Palestinian Authority passport

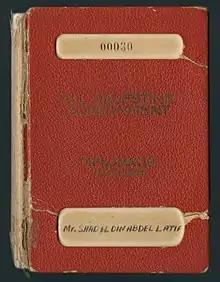
cover of a 1962 All-Palestine Diplomatic passport.

Between 1924 and 1948, the term "Palestinian passport" referred to the travel documents that were available to residents of British Mandate Palestine. Issued by the High Commissioner for Palestine, they were officially titled, "British passport, Palestine". These passports became invalid with the termination of the British mandate on 15 May 1948. Israeli and Jordanian passports were offered to former British Mandate subjects according to the citizenship they acquired in the aftermath of the 1948 Arab-Israeli War. A significant number of Palestinian Arabs, especially in the Gaza Strip and those who found refuge in Syria and Lebanon, remained stateless, as Egypt, Syria and Lebanon did not allow them to integrate as citizens.